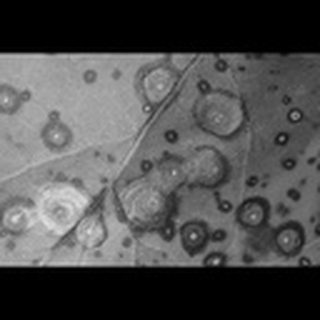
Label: cotton_target_spot